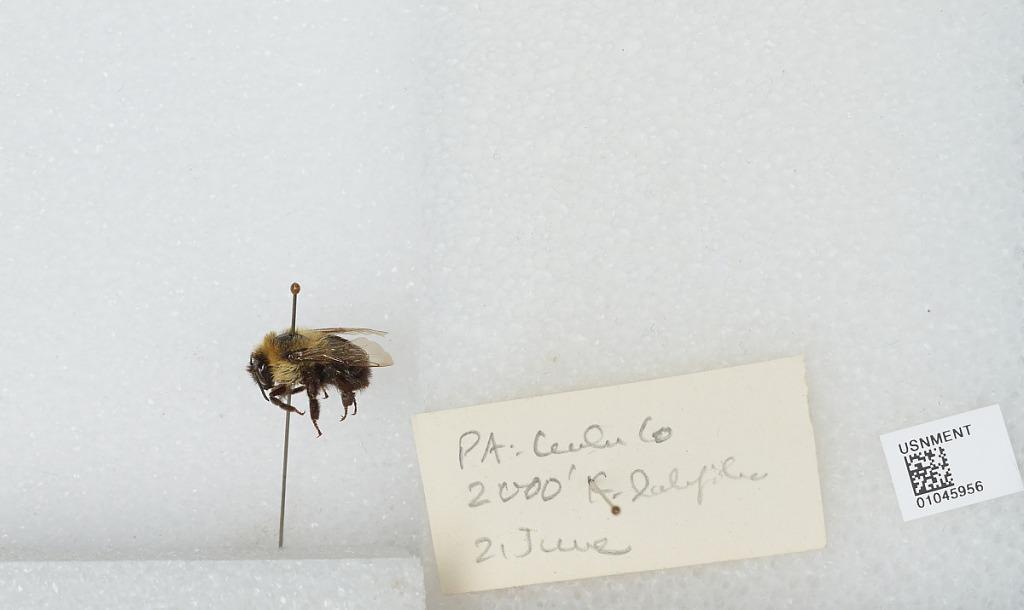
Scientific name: Bombus sp.
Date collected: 1921-6-
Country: United States
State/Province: Pennsylvania
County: Centre
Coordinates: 40.8764, -77.8367